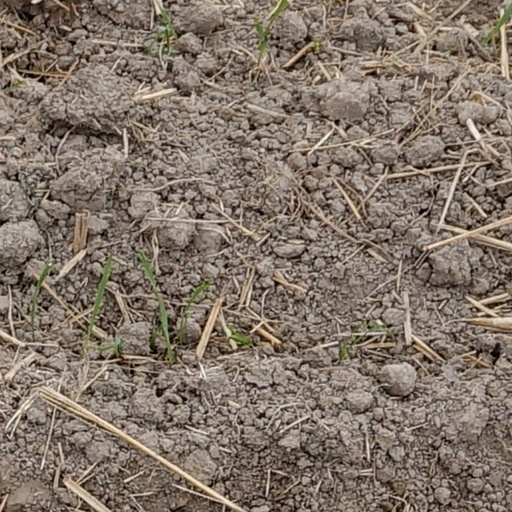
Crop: wheat